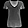
Label: T - shirt / top